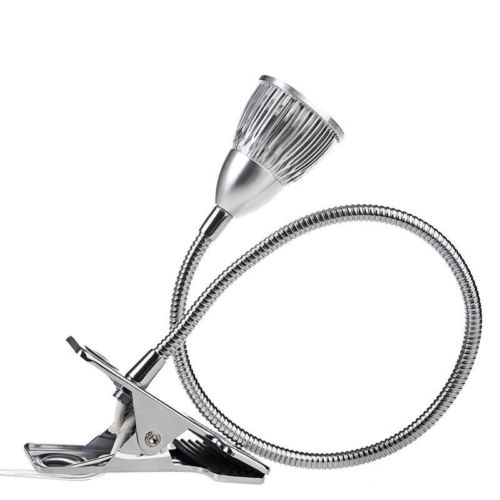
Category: lamp